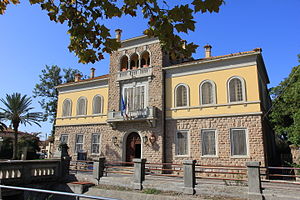
Arborea
Arborea er en by og en kommune i provinsen Oristano i regionen Sardinien i Italien. Byen ligger i syv meters højde og har 3.906 indbyggere. Dets jurisdiktion dækker et areal på 94,96 km² og grænser til kommunerne Marrubiu, Santa Giusta og Terralba.